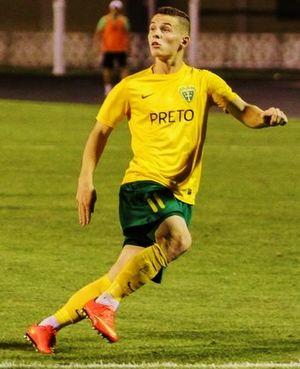
Nikolas Špalek est un footballeur slovaque né le 12 février 1997 à Šaľa. Il évolue au poste d'ailier au MŠK Žilina.